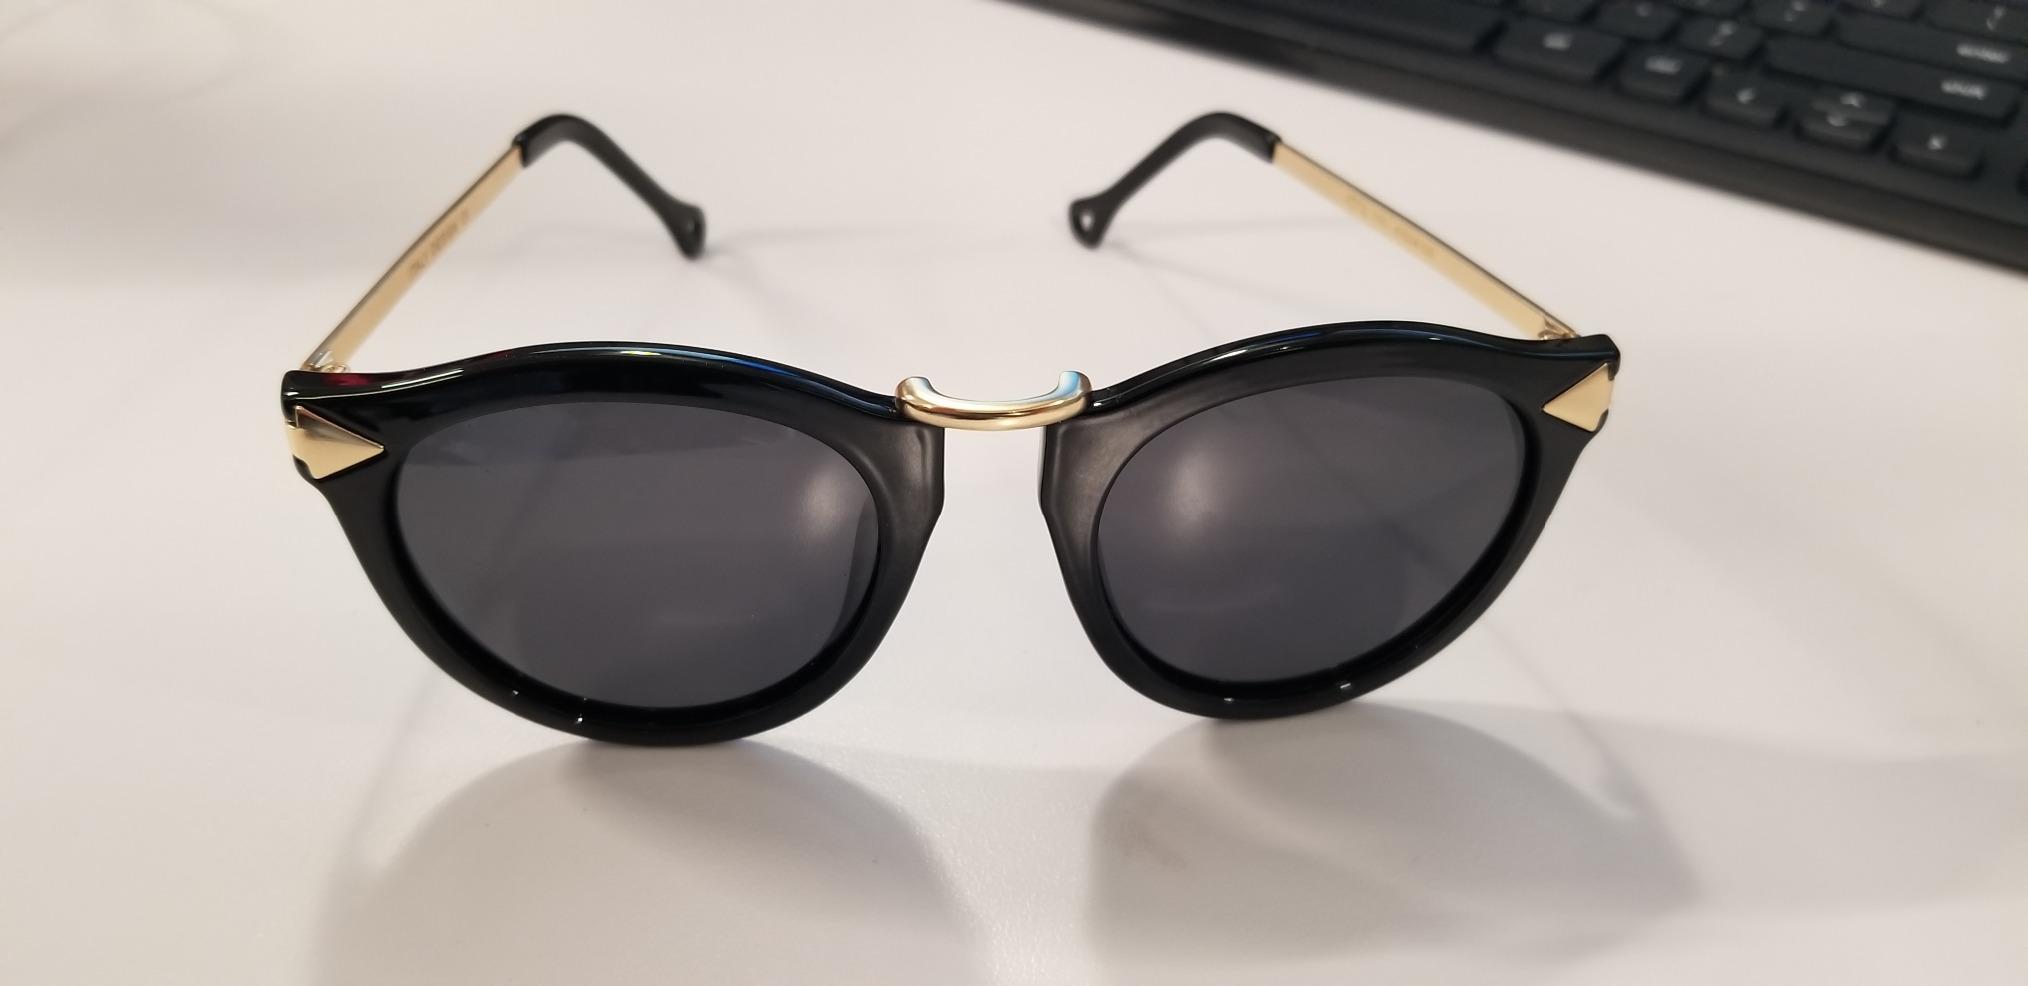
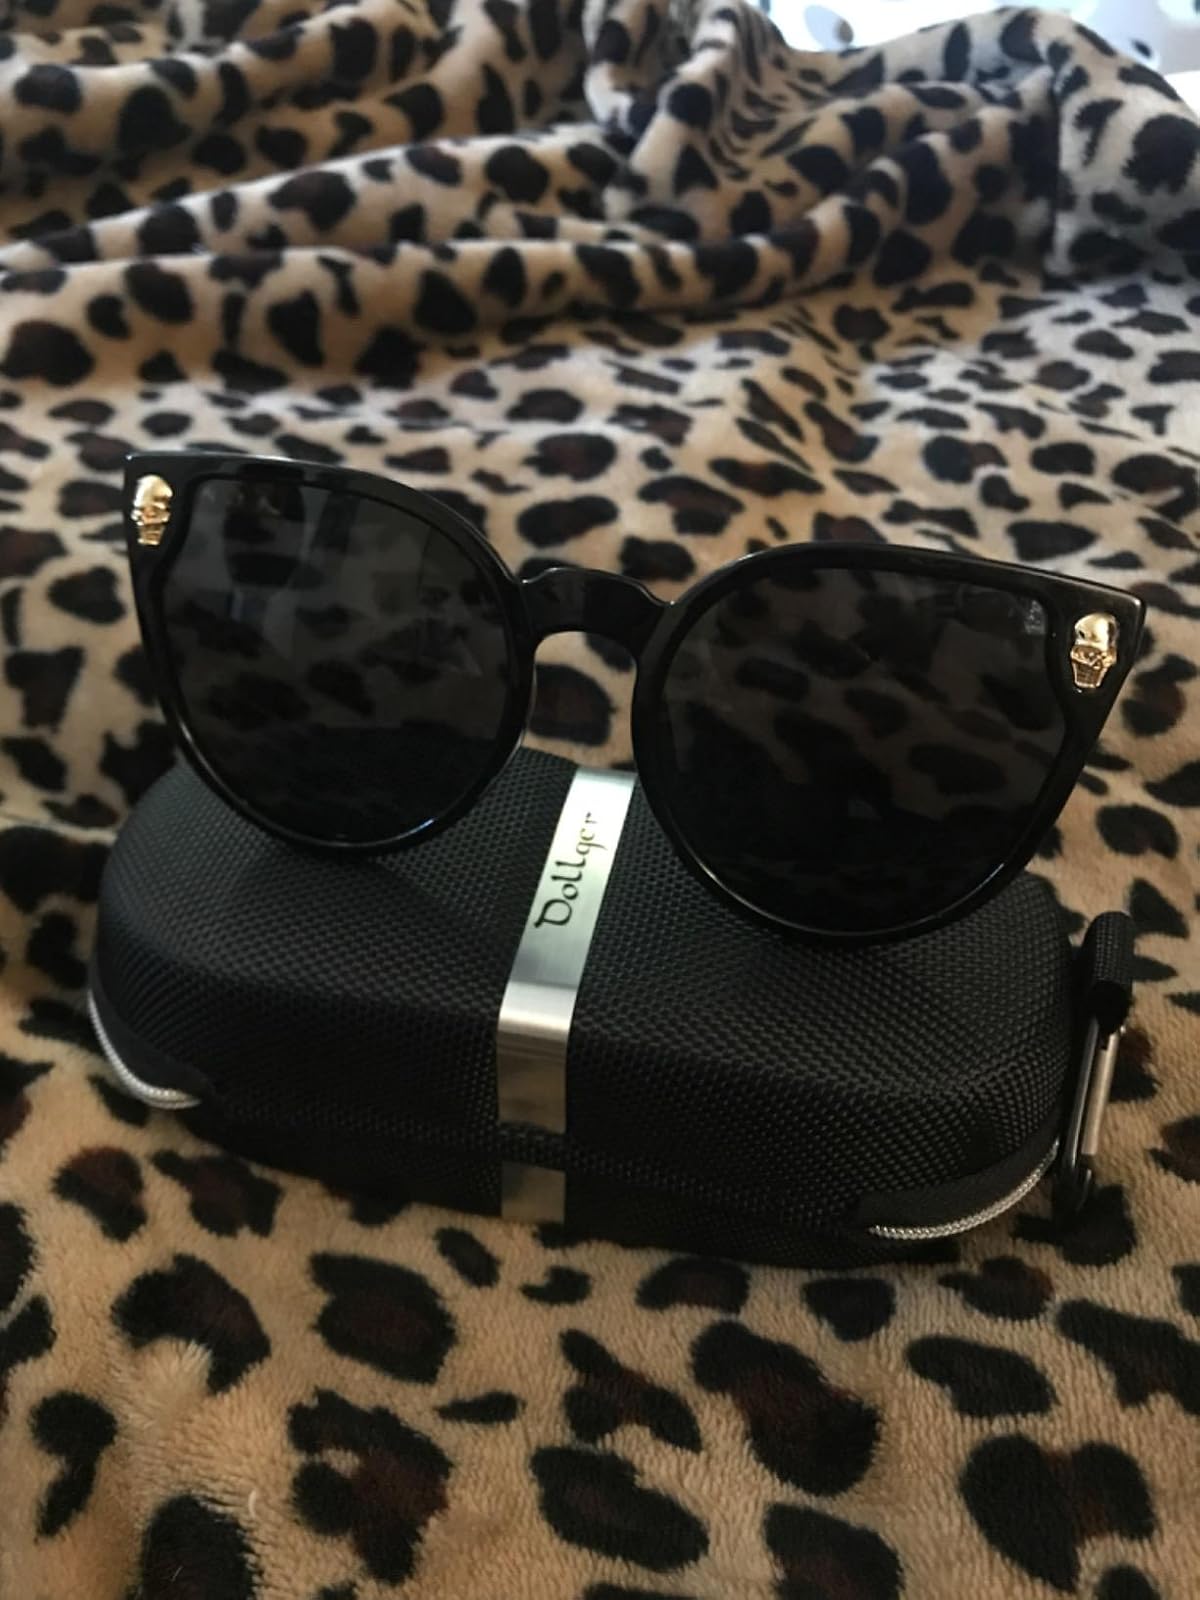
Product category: accessories_sunglasses
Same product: no